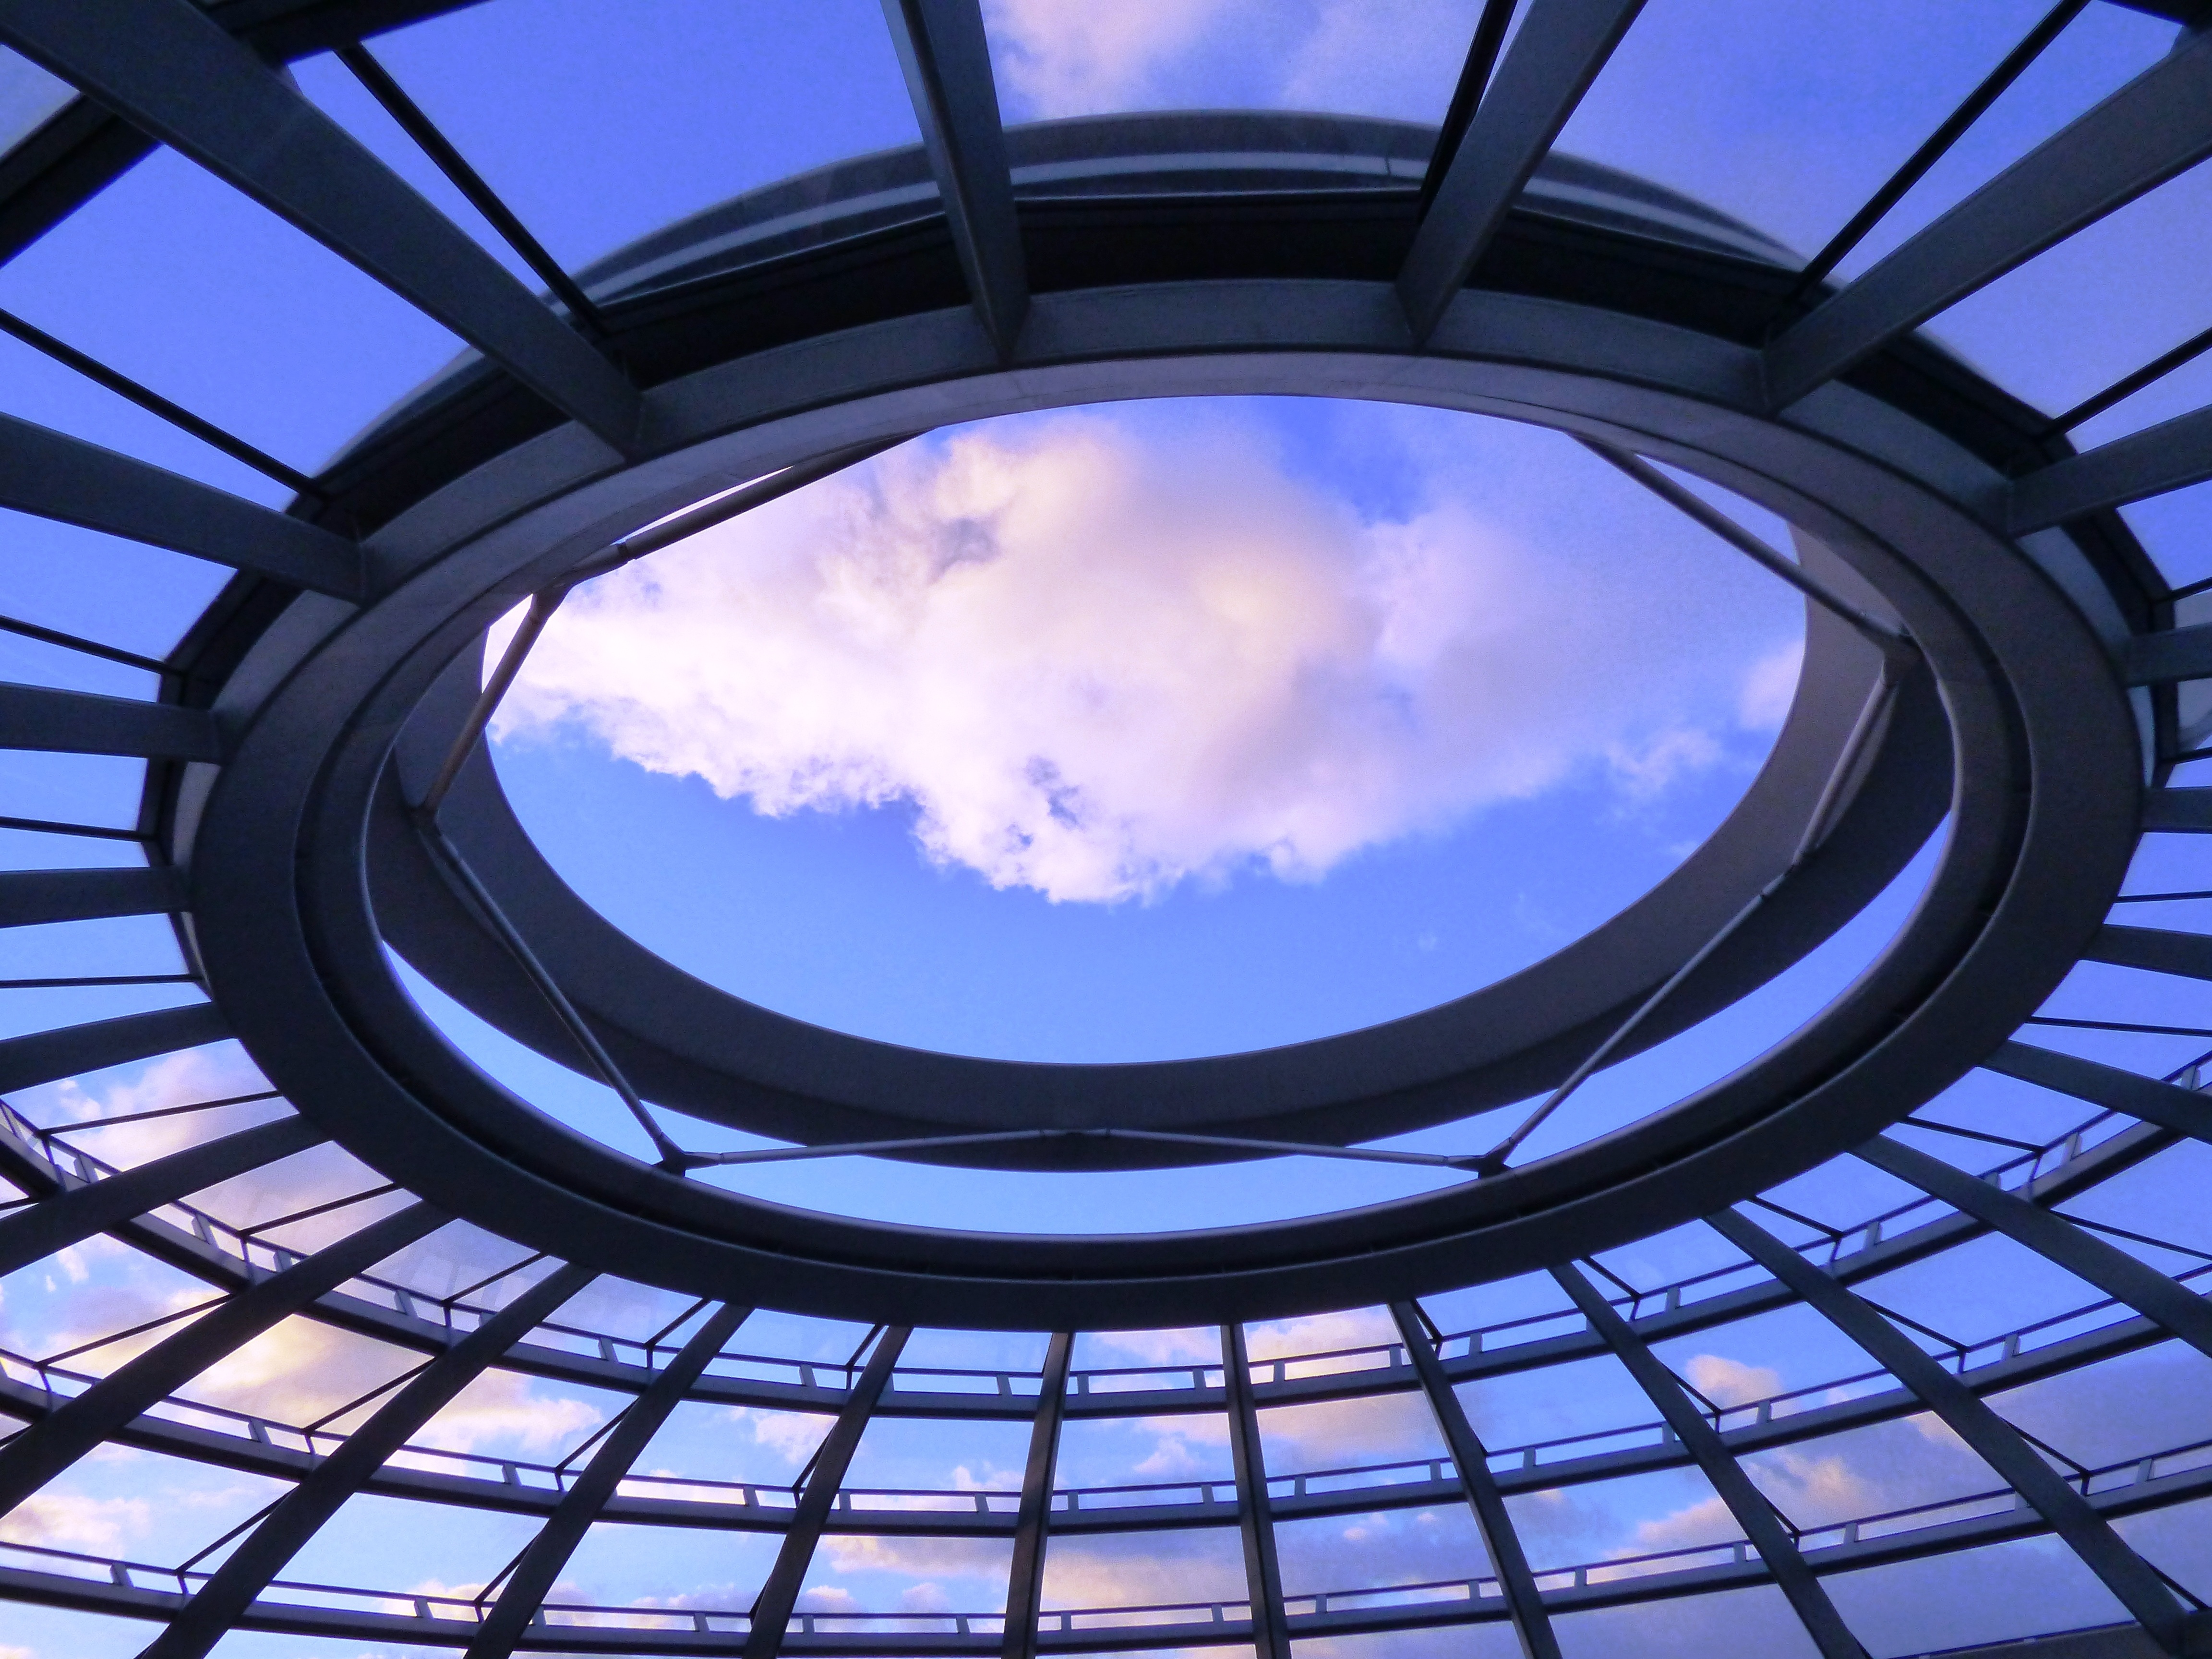
architecture, spiral, window, glass, ceiling, reflection, facade, blue, tourism, circle, symmetry, berlin, dome, shape, the dome, daylighting, the reichstag, the bundestag